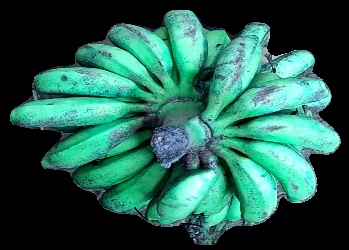
Variety: rasbale
Grade: grade3